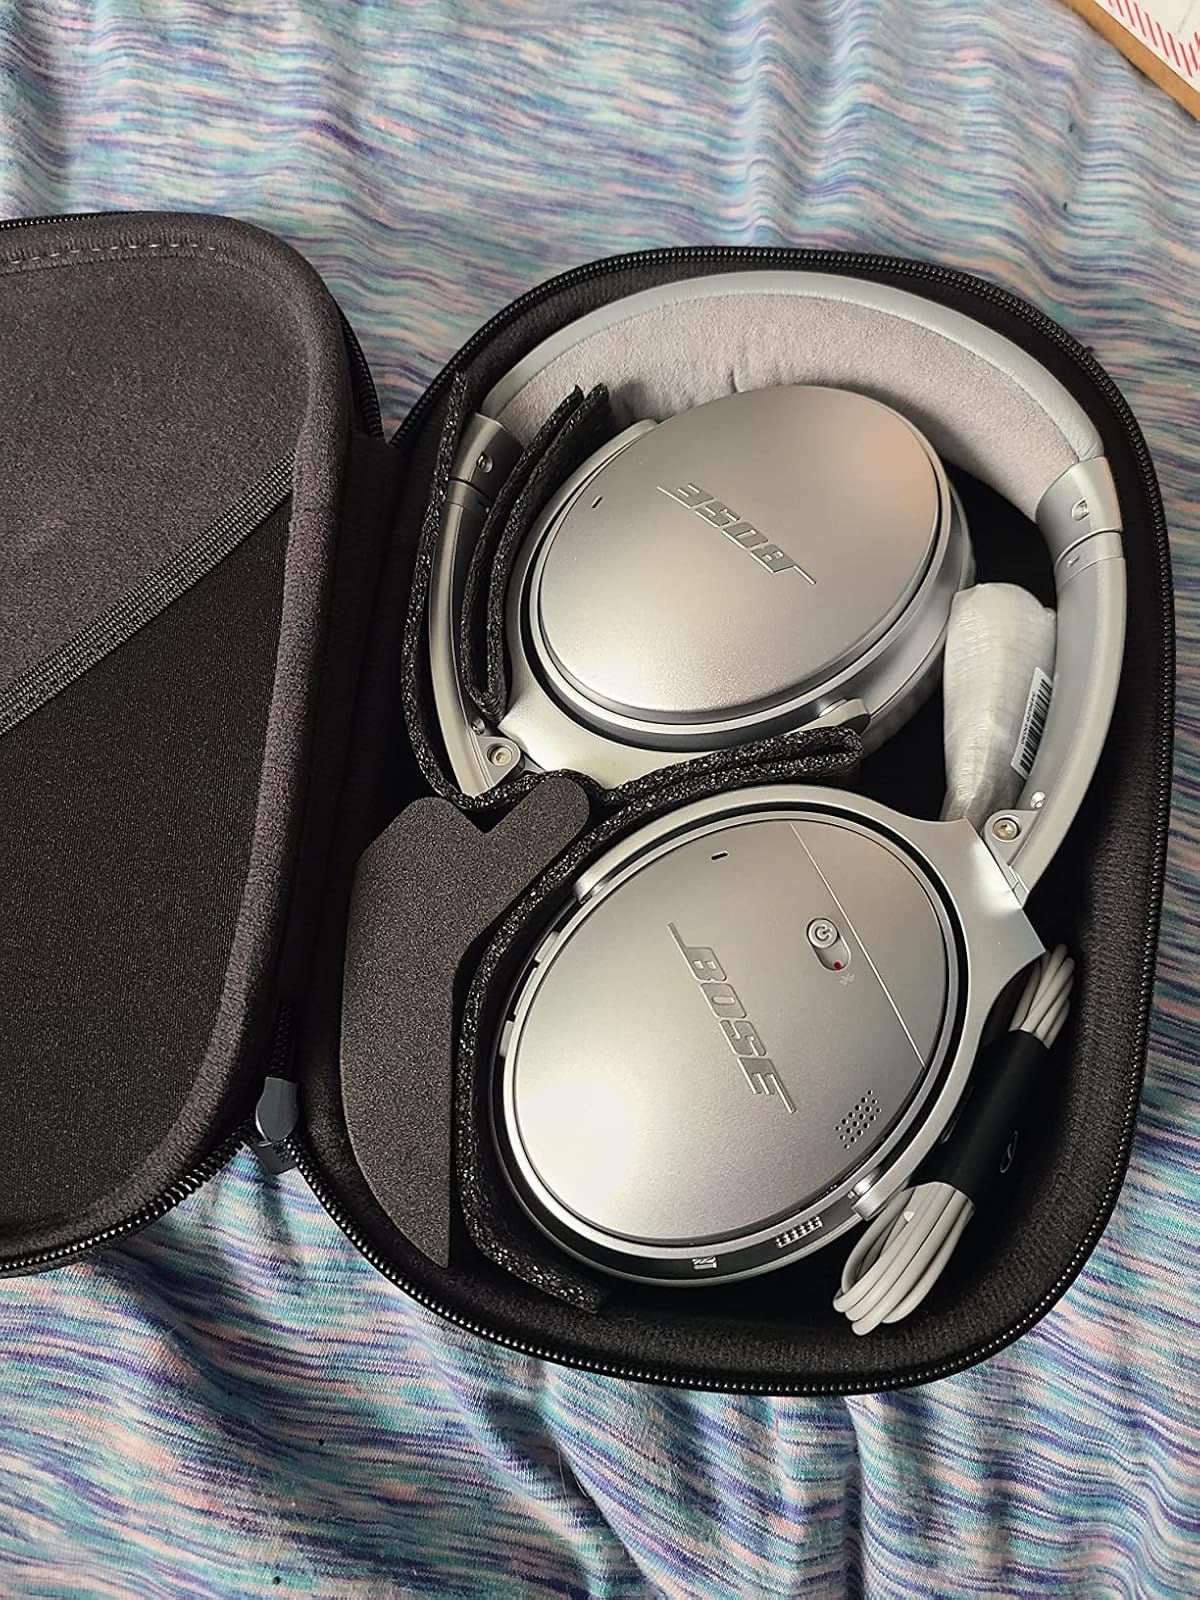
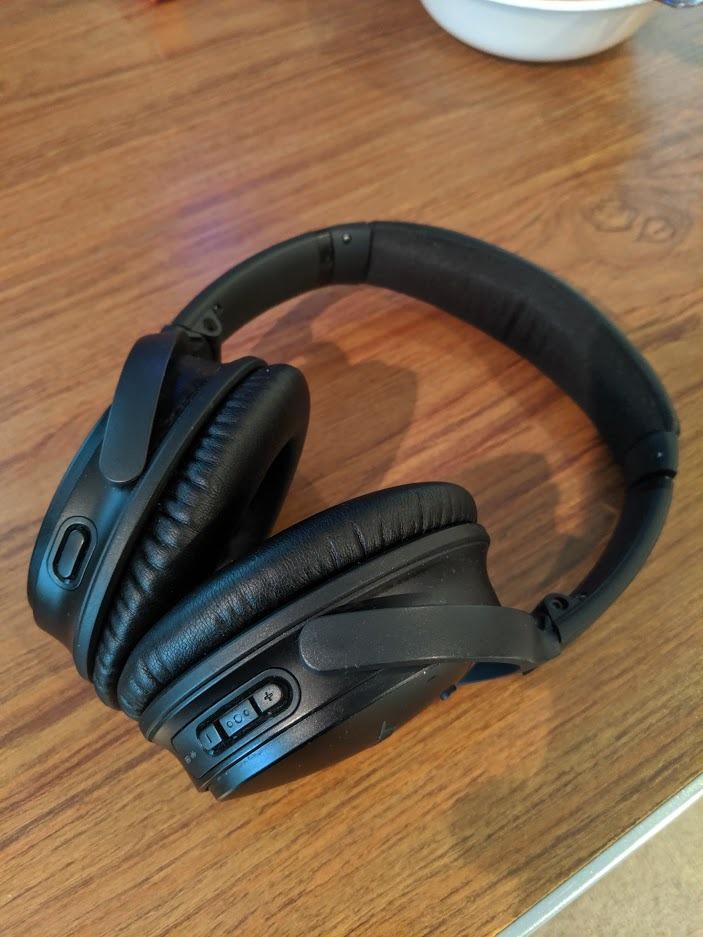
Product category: headphones
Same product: no